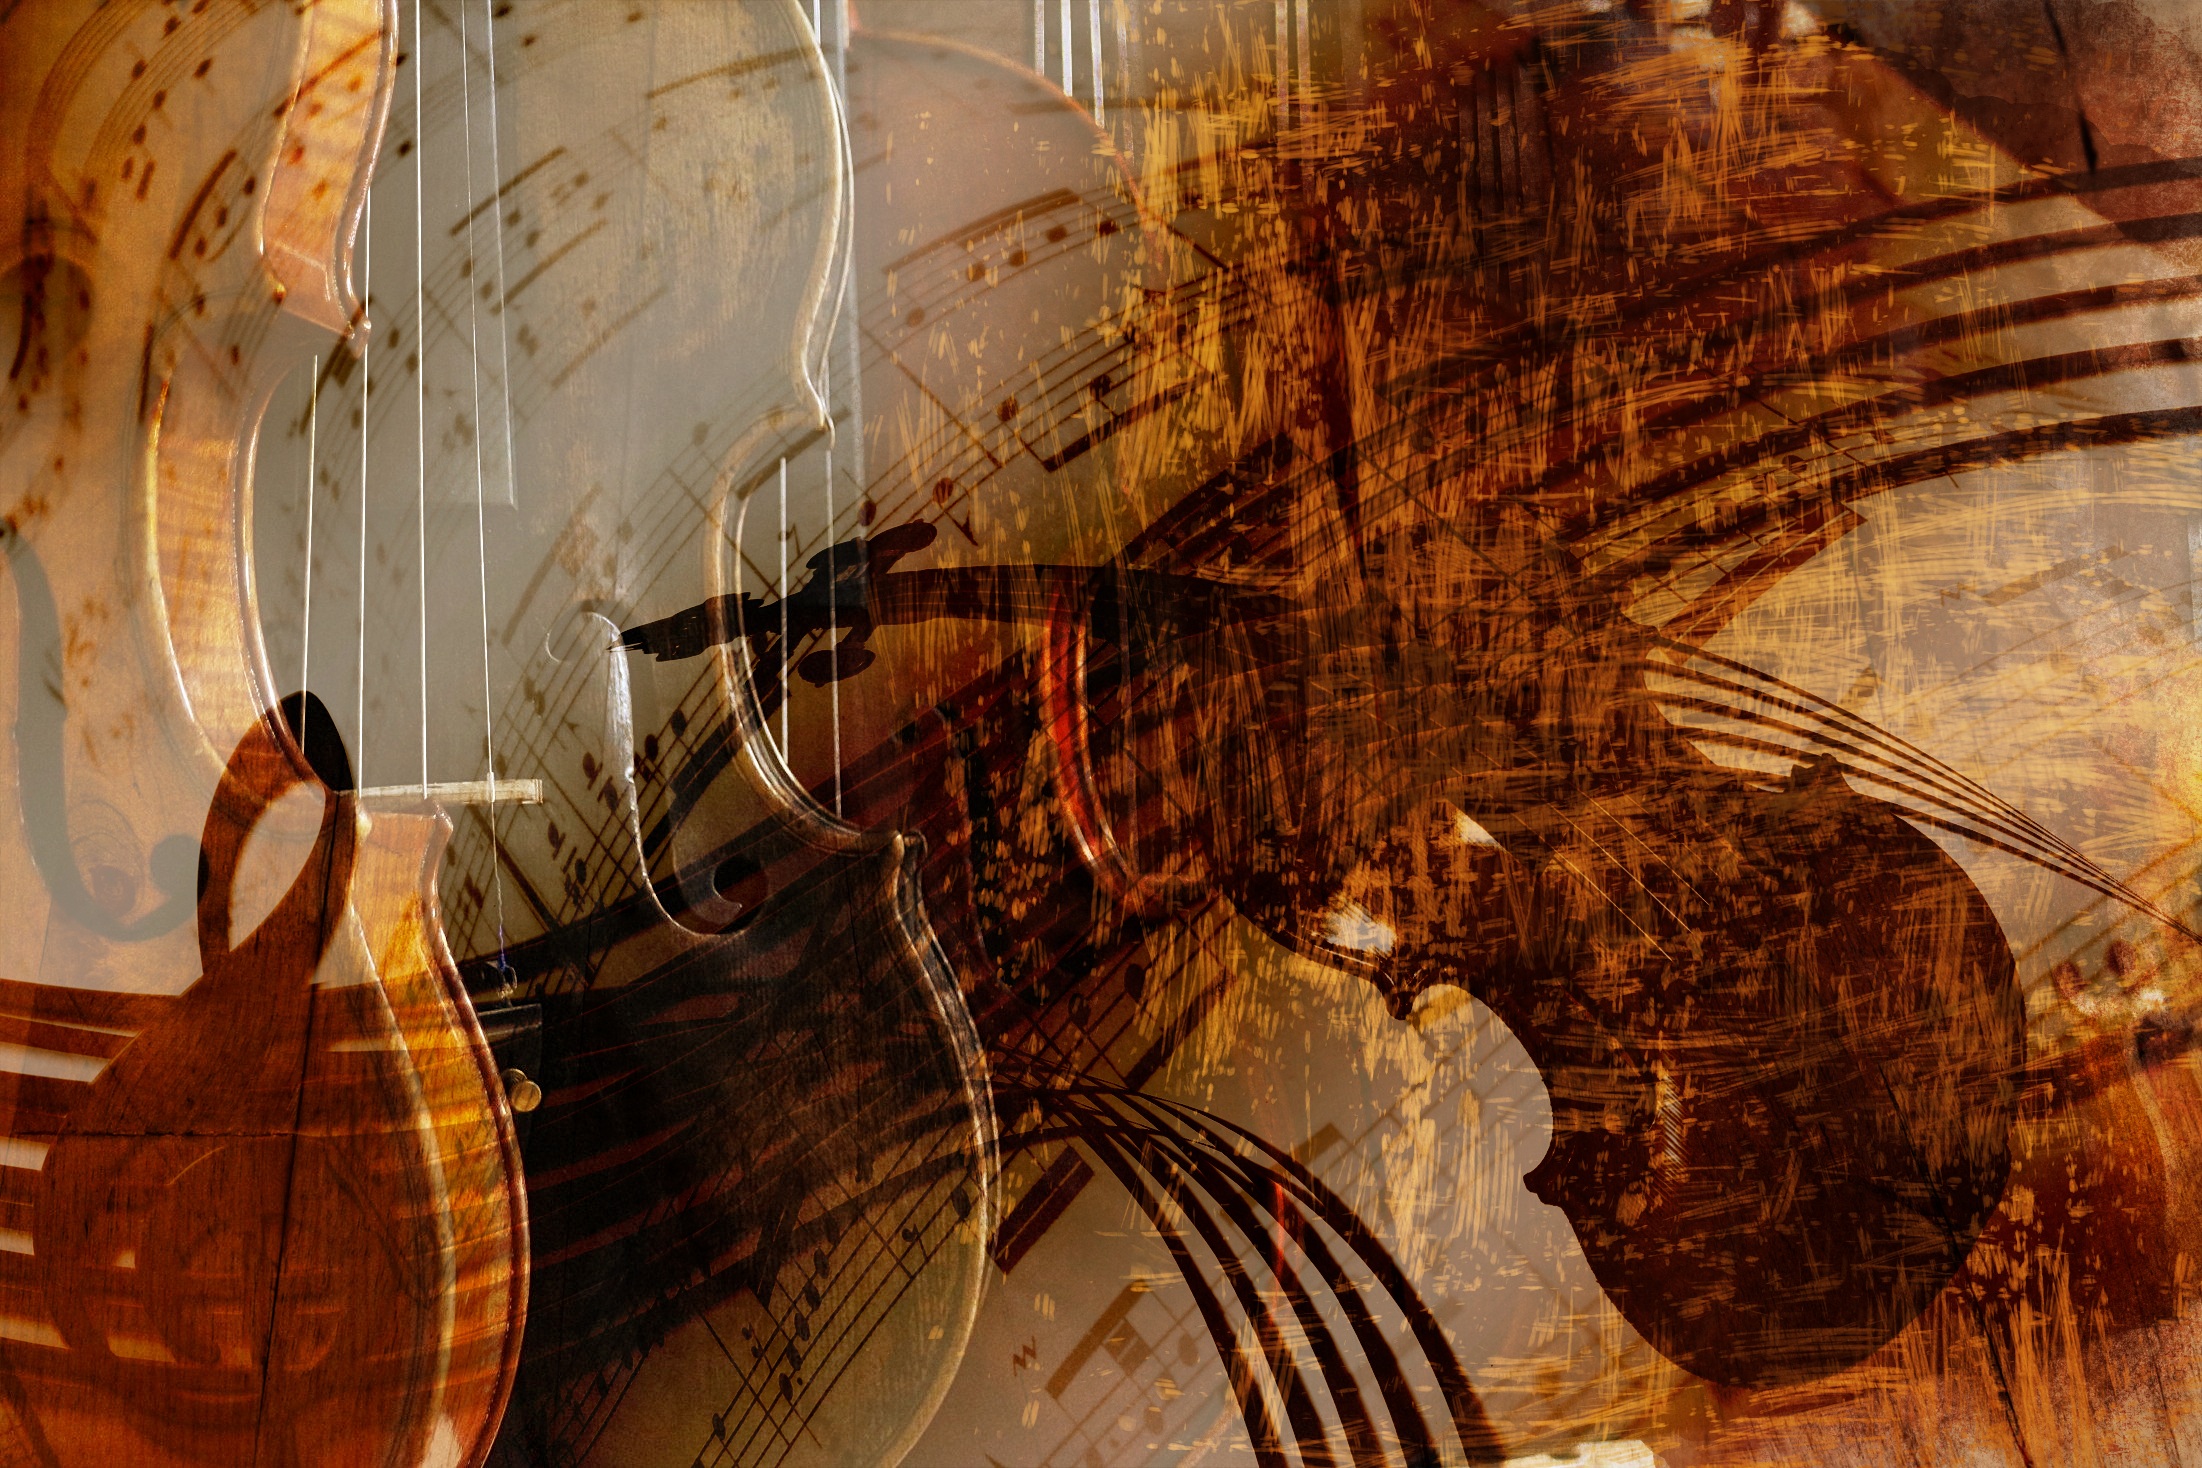
music, wood, formation, vehicle, instrument, violin, art, background, temple, carving, galleon, ancient history, caravel